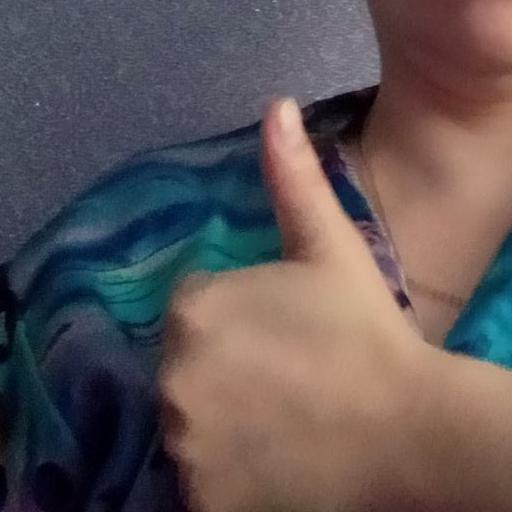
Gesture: like